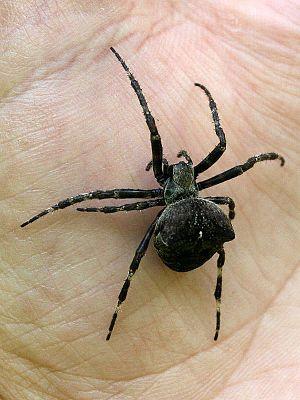
Araneus est un genre d'araignées aranéomorphes de la famille des Araneidae.